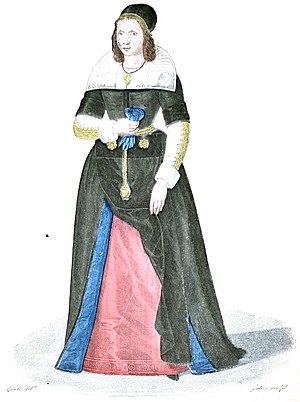
Gravure extraite de La Mode par l’Image du XIIe au XVIIIe Siècle.